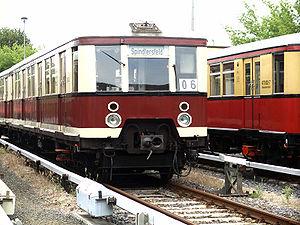
L'histoire du S-Bahn de Berlin décrit le long processus qui met en place et maintient un réseau ferré régional S-Bahn électrifié dans la capitale allemande.